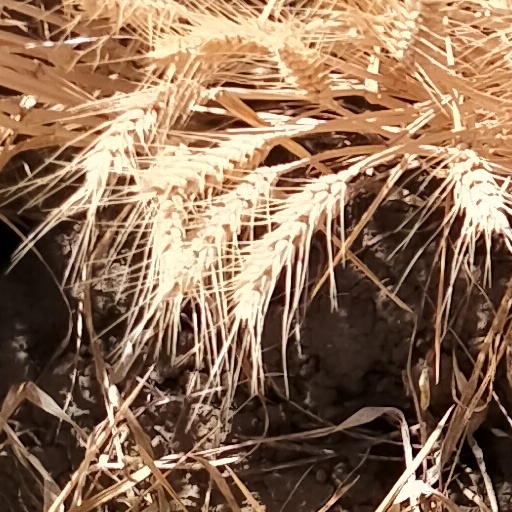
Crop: wheat